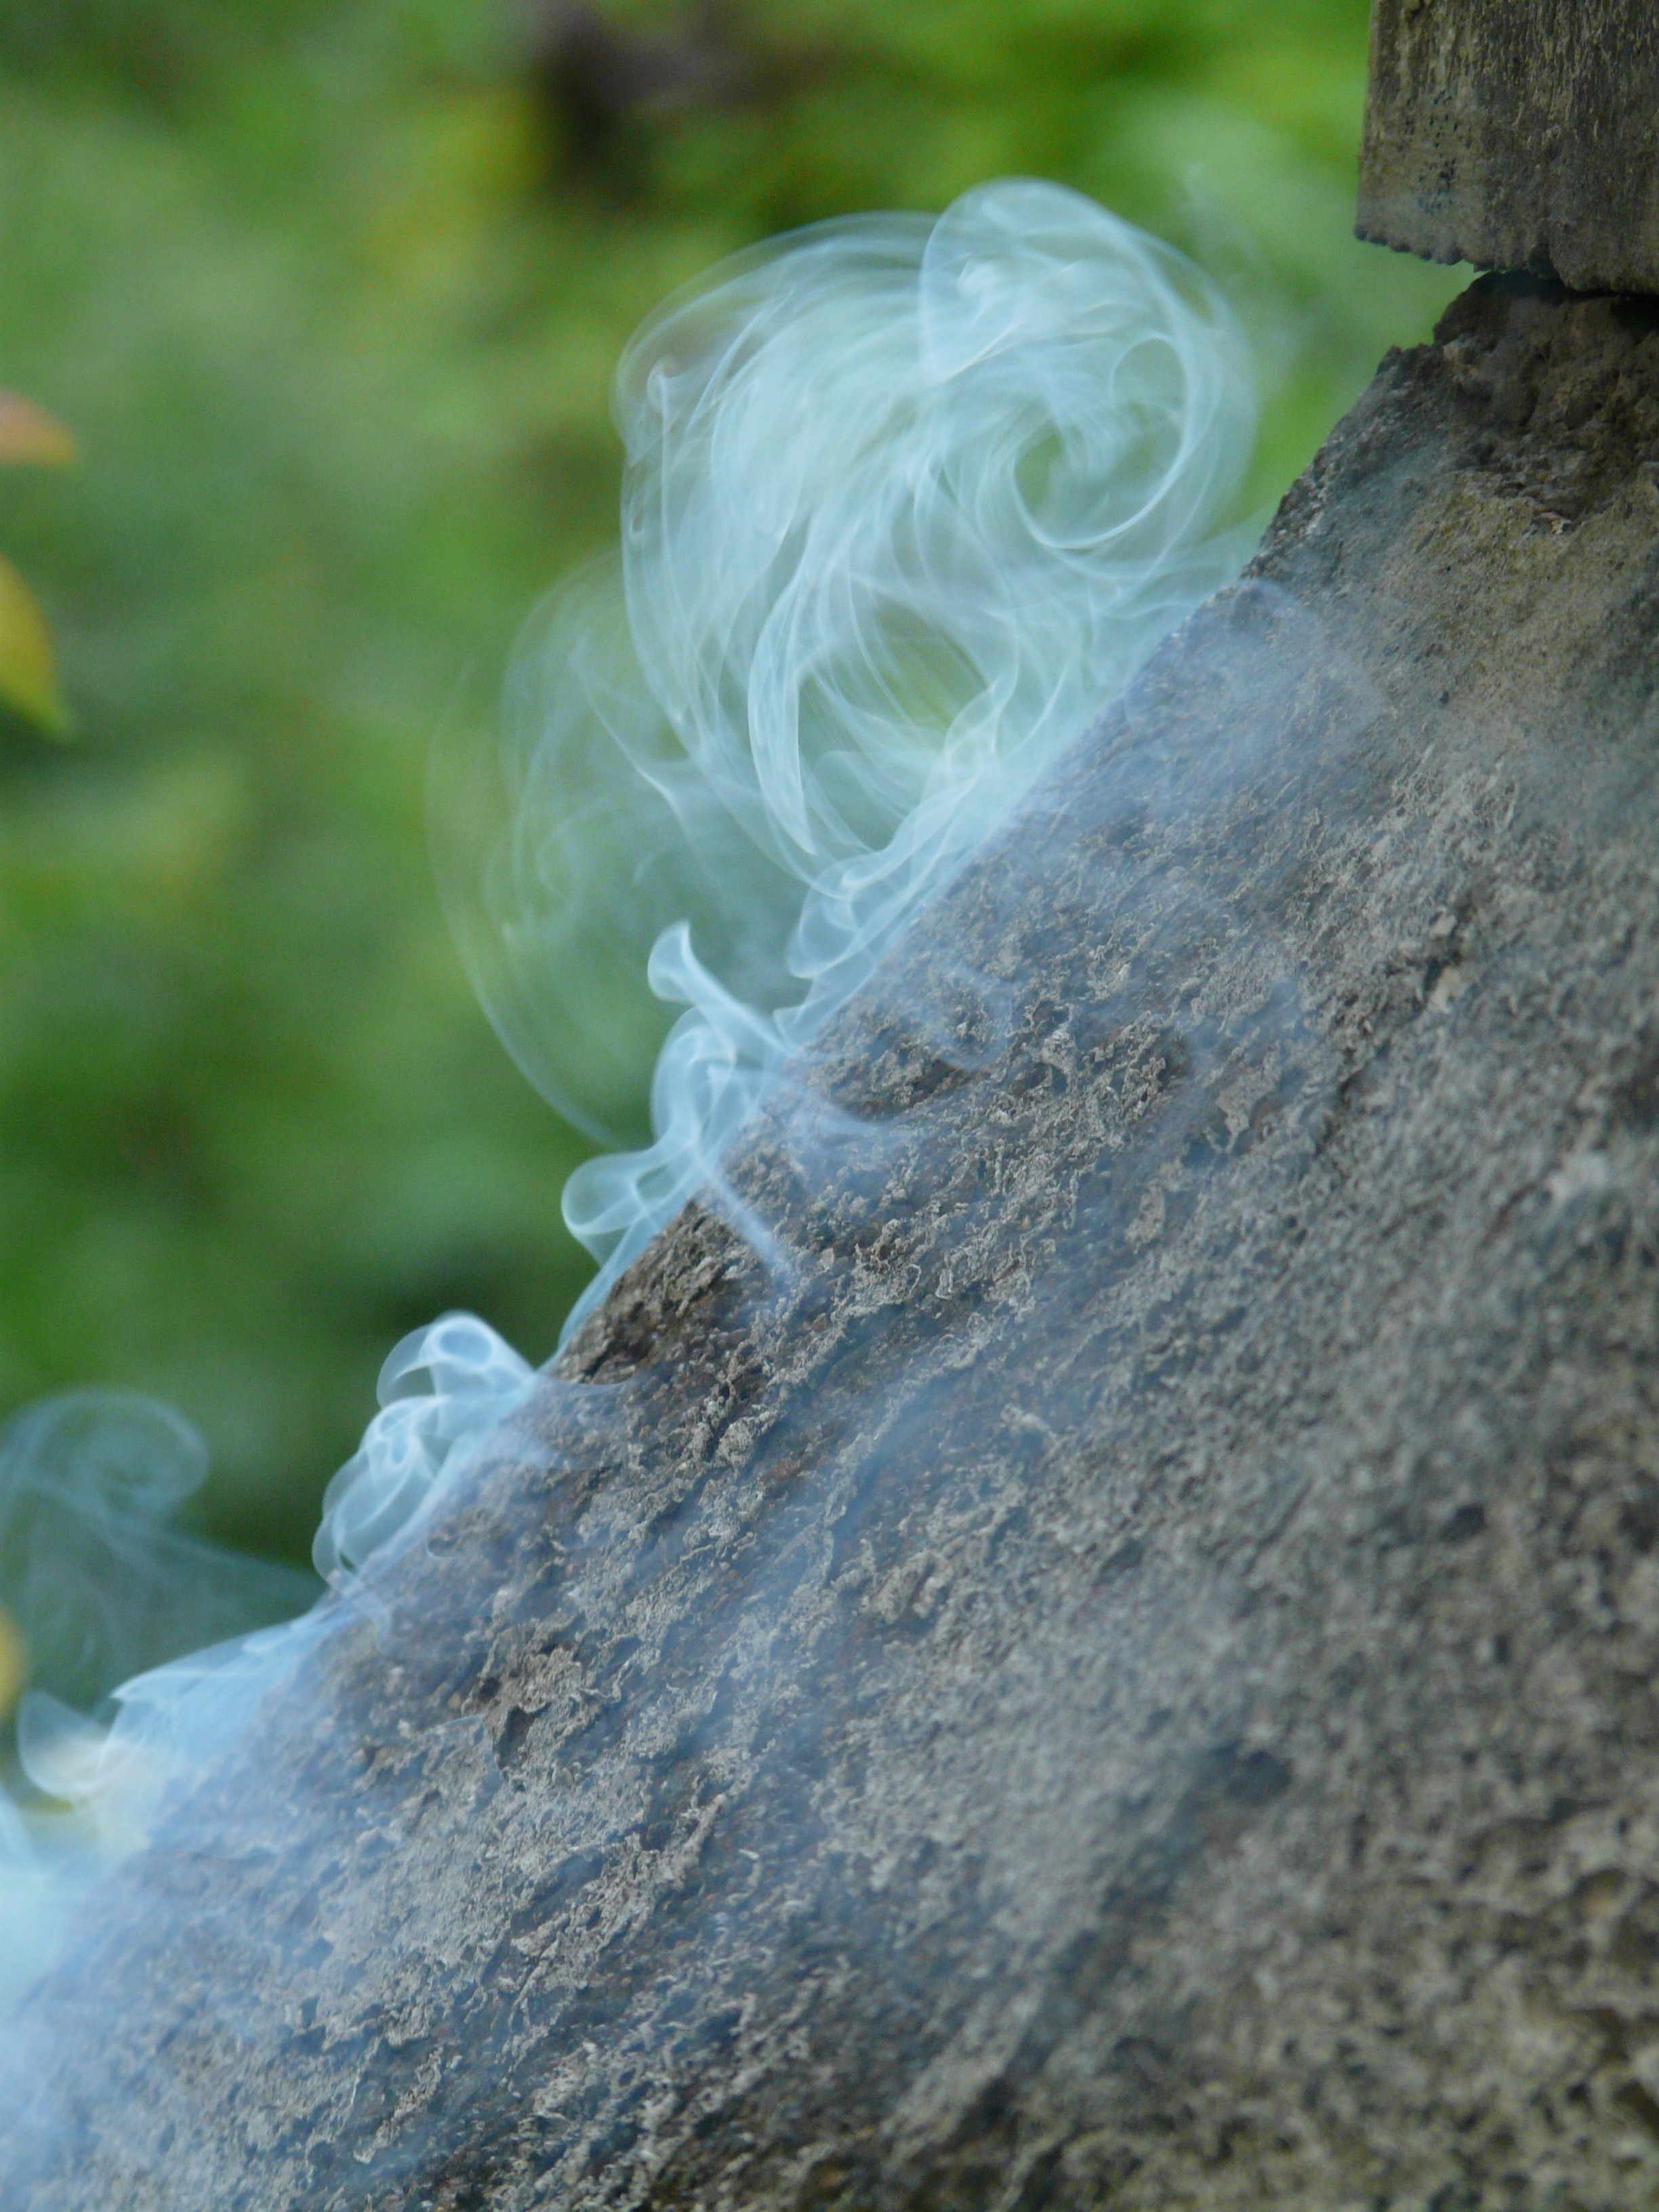
water, nature, rock, leaf, flower, smoke, green, blue, flora, close up, toxic, gas, water feature, bluish, macro photography, poisoning, leakage